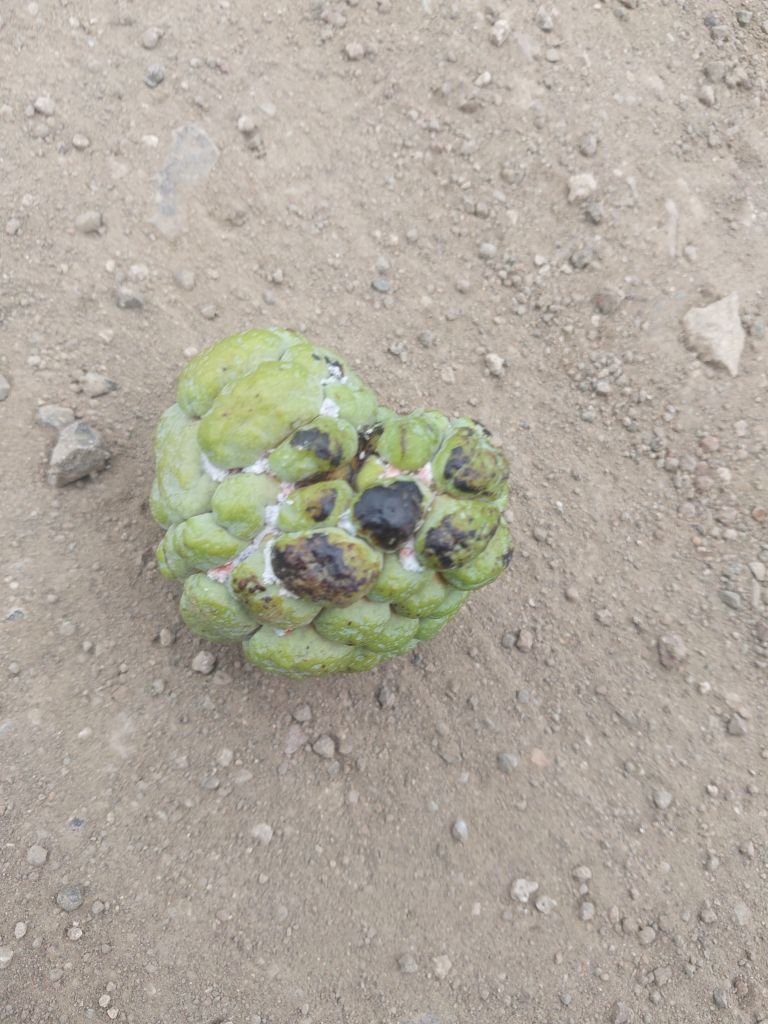
Disease label: Blank Canker